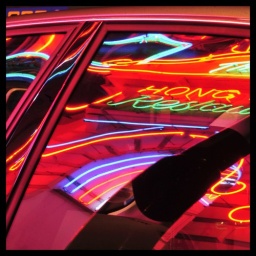
Seen in car window and flipped horizontal